Family farm

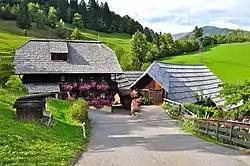
Historical farming estate "Stoffl" in Radenthein, Carinthia, with an 18th-century arrangement of a main building, a granary and two buildings used as stables and barns

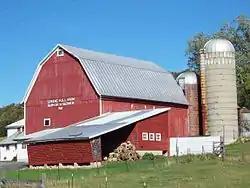
Barn of a Wisconsin family farm, inscribed with the foundational year (1911)

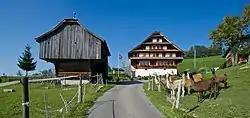
The "Scharmoos" estate in Schwarzenberg in the Swiss canton of Lucerne, owned by the Schofer family during c. 1670–1918

A family farm is generally understood to be a farm owned and/or operated by a family. It is sometimes considered to be an estate passed down by inheritance.